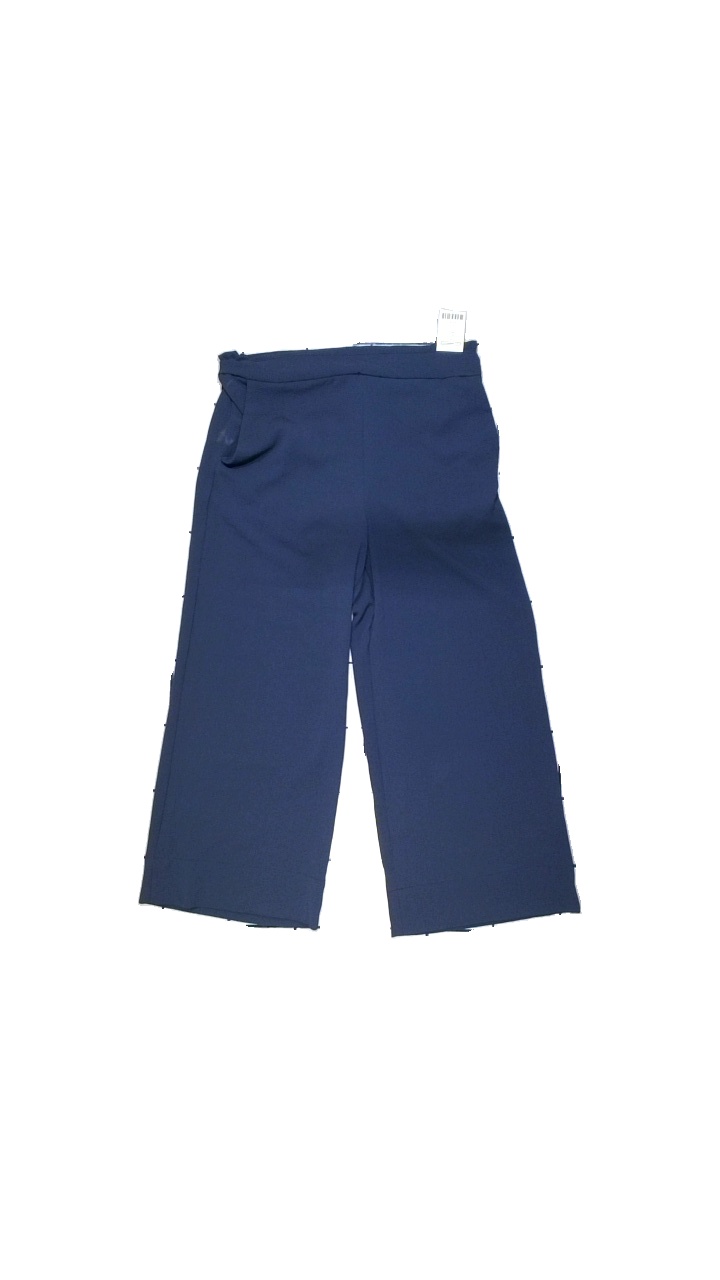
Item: Trousers (Ladies)
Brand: H&m
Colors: Blue
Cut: Loose
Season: Summer
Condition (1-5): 4
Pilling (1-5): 5
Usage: Reuse
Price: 50-100